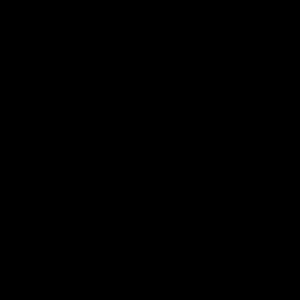
Le Rack 19 pouces est un système de baie métallique aux dimensions standardisées permettant de monter divers modules électroniques, dits « rackables », les uns au-dessus des autres.